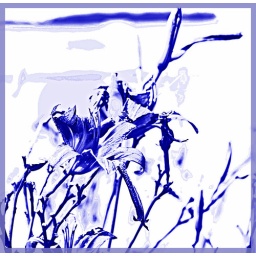
Playing around in Photoshop. I love blue and white china and Delft tiles.